Anita Martínez

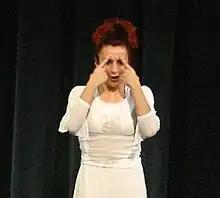
Anita Martinez in 2004

Ana Elisa Martínez (born 18 March 1975 in Buenos Aires, Argentina) popularly known as Anita Martínez is an Argentine actress, comedian, dancer, and television host.